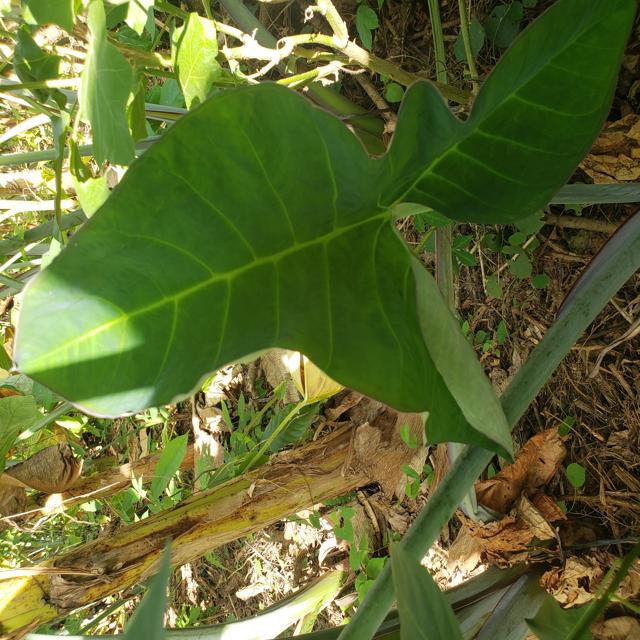
Label: Healthy